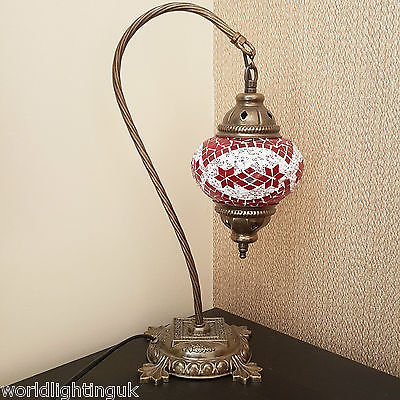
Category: lamp